Hong Kong during World War I

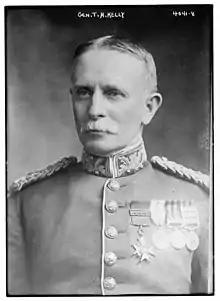
Major-General Francis Henry Kelly, Commander British Forces in Hong Kong, 1913–1915

The British colony of Hong Kong saw no military action during World War I (1914–1918). The biggest external threat to the colony was perceived to be the German East Asia Squadron, but the squadron was eliminated in December 1914. Nonetheless, the colony served as an important port in East Asia, including as the headquarters of the British China Station, and saw significant socioeconomical changes during the war.